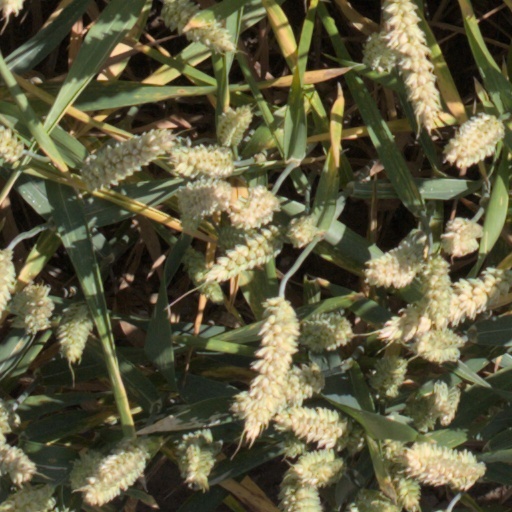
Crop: wheat